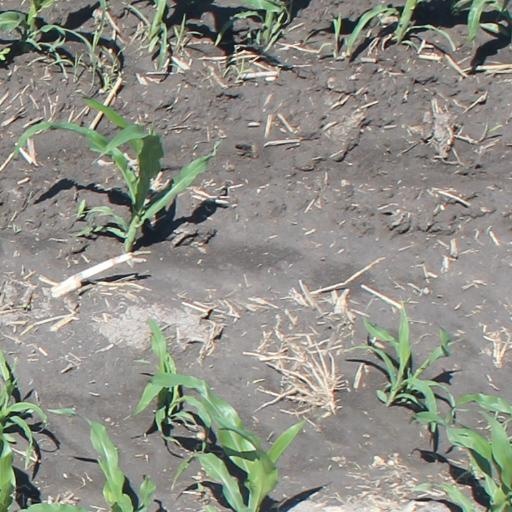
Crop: maize; corn